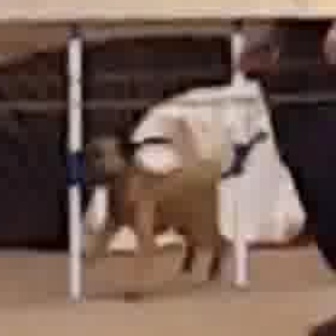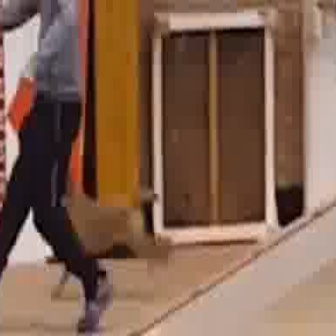
  Please identify the target specified by the bounding box [63,119,245,300] in the first image and locate it in the second image. Return the coordinates in [x_min,y_min,x_max,y_max] format.
Answer: [37,163,166,292]